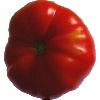
Label: Tomato 3